William John Ferguson

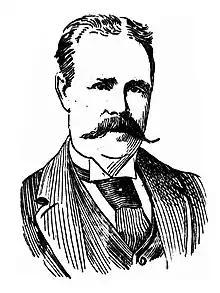
in 1901

Born in Redruth in South Australia to smelter James Boyce Ferguson and Barbara Robinson. He attended primary school before becoming an engine driver and journalist in South Australia's mining districts, subsequently moving to Broken Hill, where he married Elizabeth Poole (with whom he had seven children). He would later remarry on 8 December 1927 Lily Gertrude Hanks at Marrickville. In October 1892, following his involvement in the Broken Hill strike, Ferguson was gaoled for "conspiracy", and was released in July 1893. An early member of the Australian Workers' Union and the Political Labor League, Ferguson was elected to the New South Wales Legislative Assembly in 1894 as the member for Sturt. Although he became president of the local council of the Australian Labor Federation in 1899, Ferguson's independent behaviour in the Assembly led to his disendorsement in 1901; he was re-elected as an Independent Labor candidate in 1901 and was defeated as a Liberal in 1904. He later moved to Queensland, dying in Brisbane in 1935.